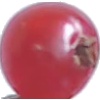
Label: redcurrant